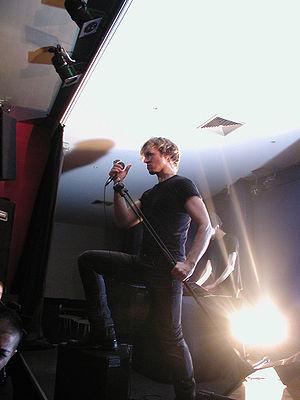
Alec Empire, de son vrai nom Alexander Wilke-Steinhof, né le 2 mai 1972 à Charlottenburg, Berlin-Ouest, est un musicien de musique électronique allemand. Il est notamment connu comme l'un des membres fondateurs du groupe Atari Teenage Riot, mais aussi pour sa carrière solo en tant qu'artiste, remixer et disc jockey. Il est aussi fondateur du label berlinois Digital Hardcore Recordings.